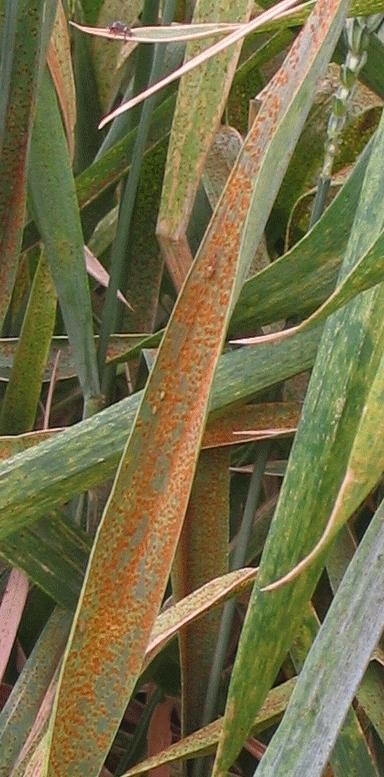
Label: Wheat___Brown_Rust